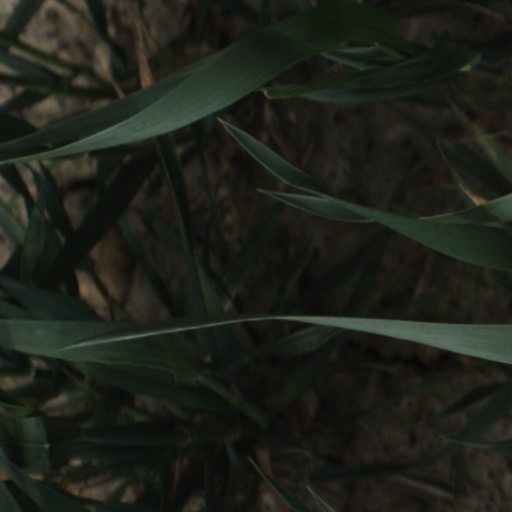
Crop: wheat